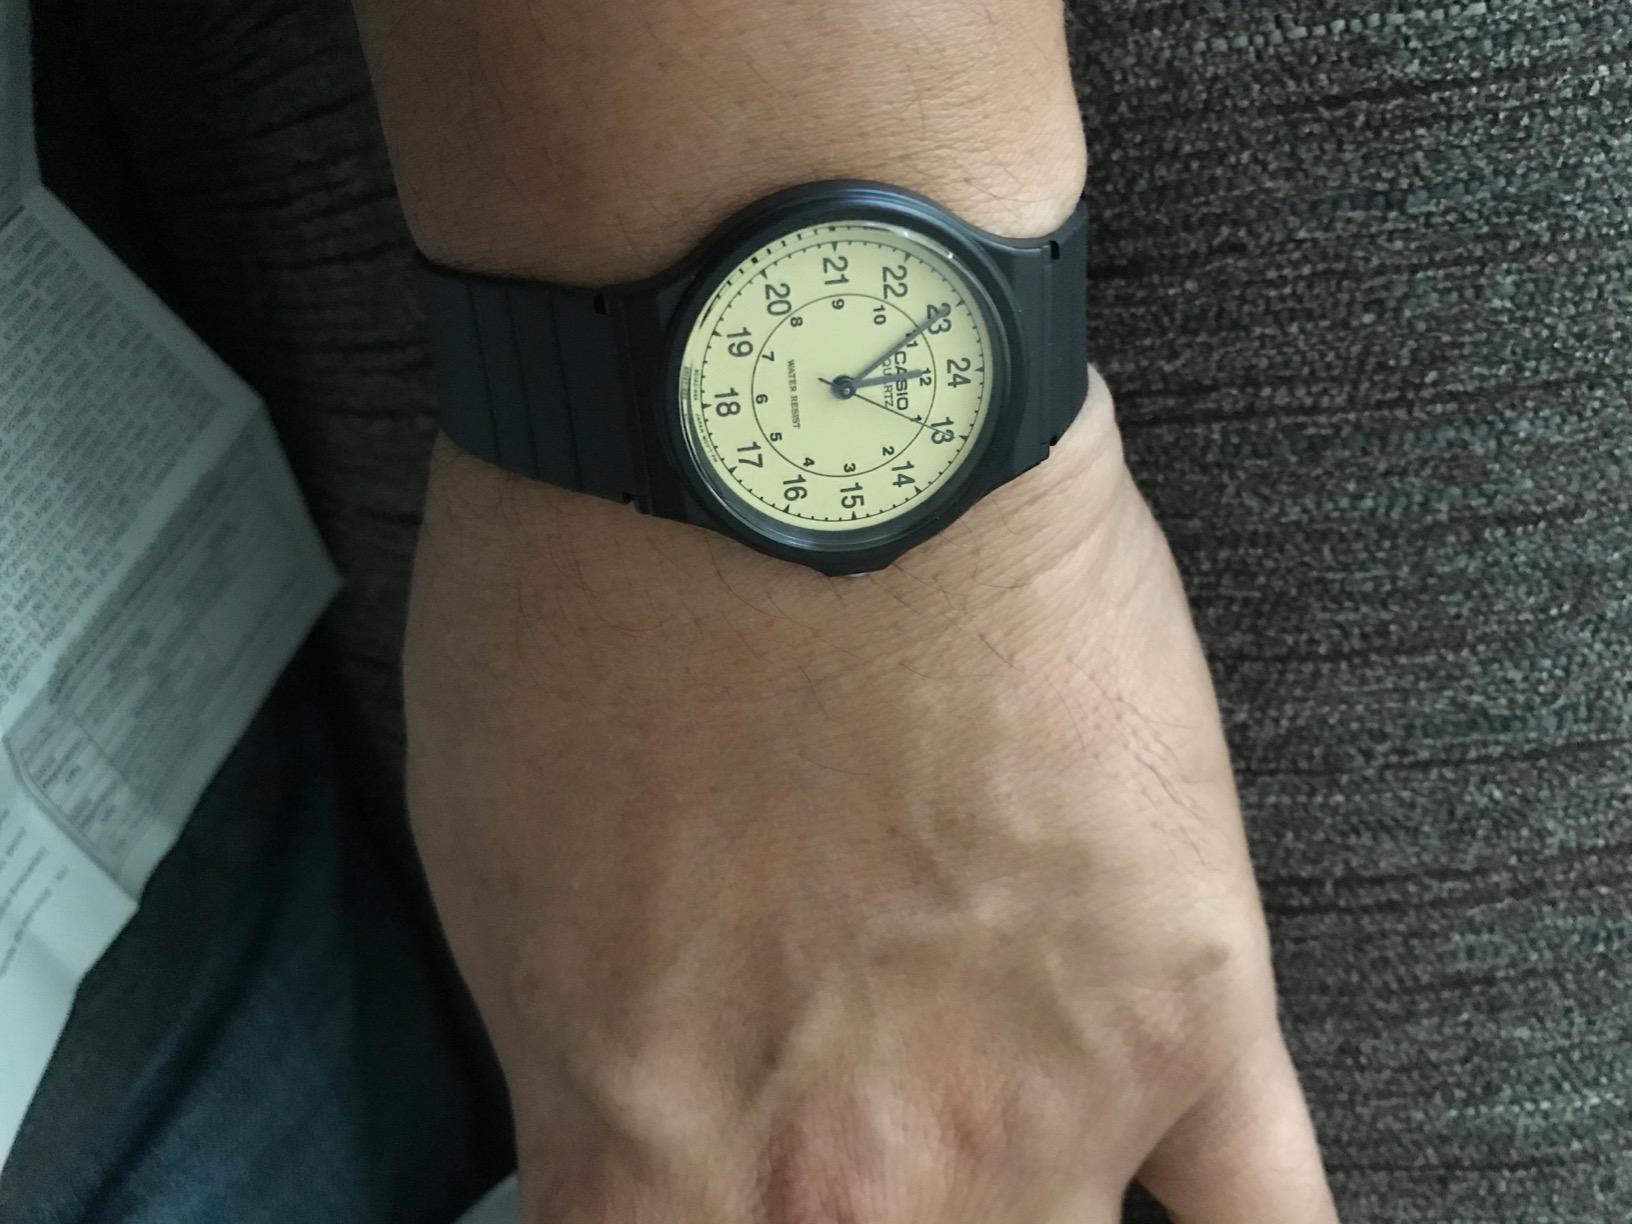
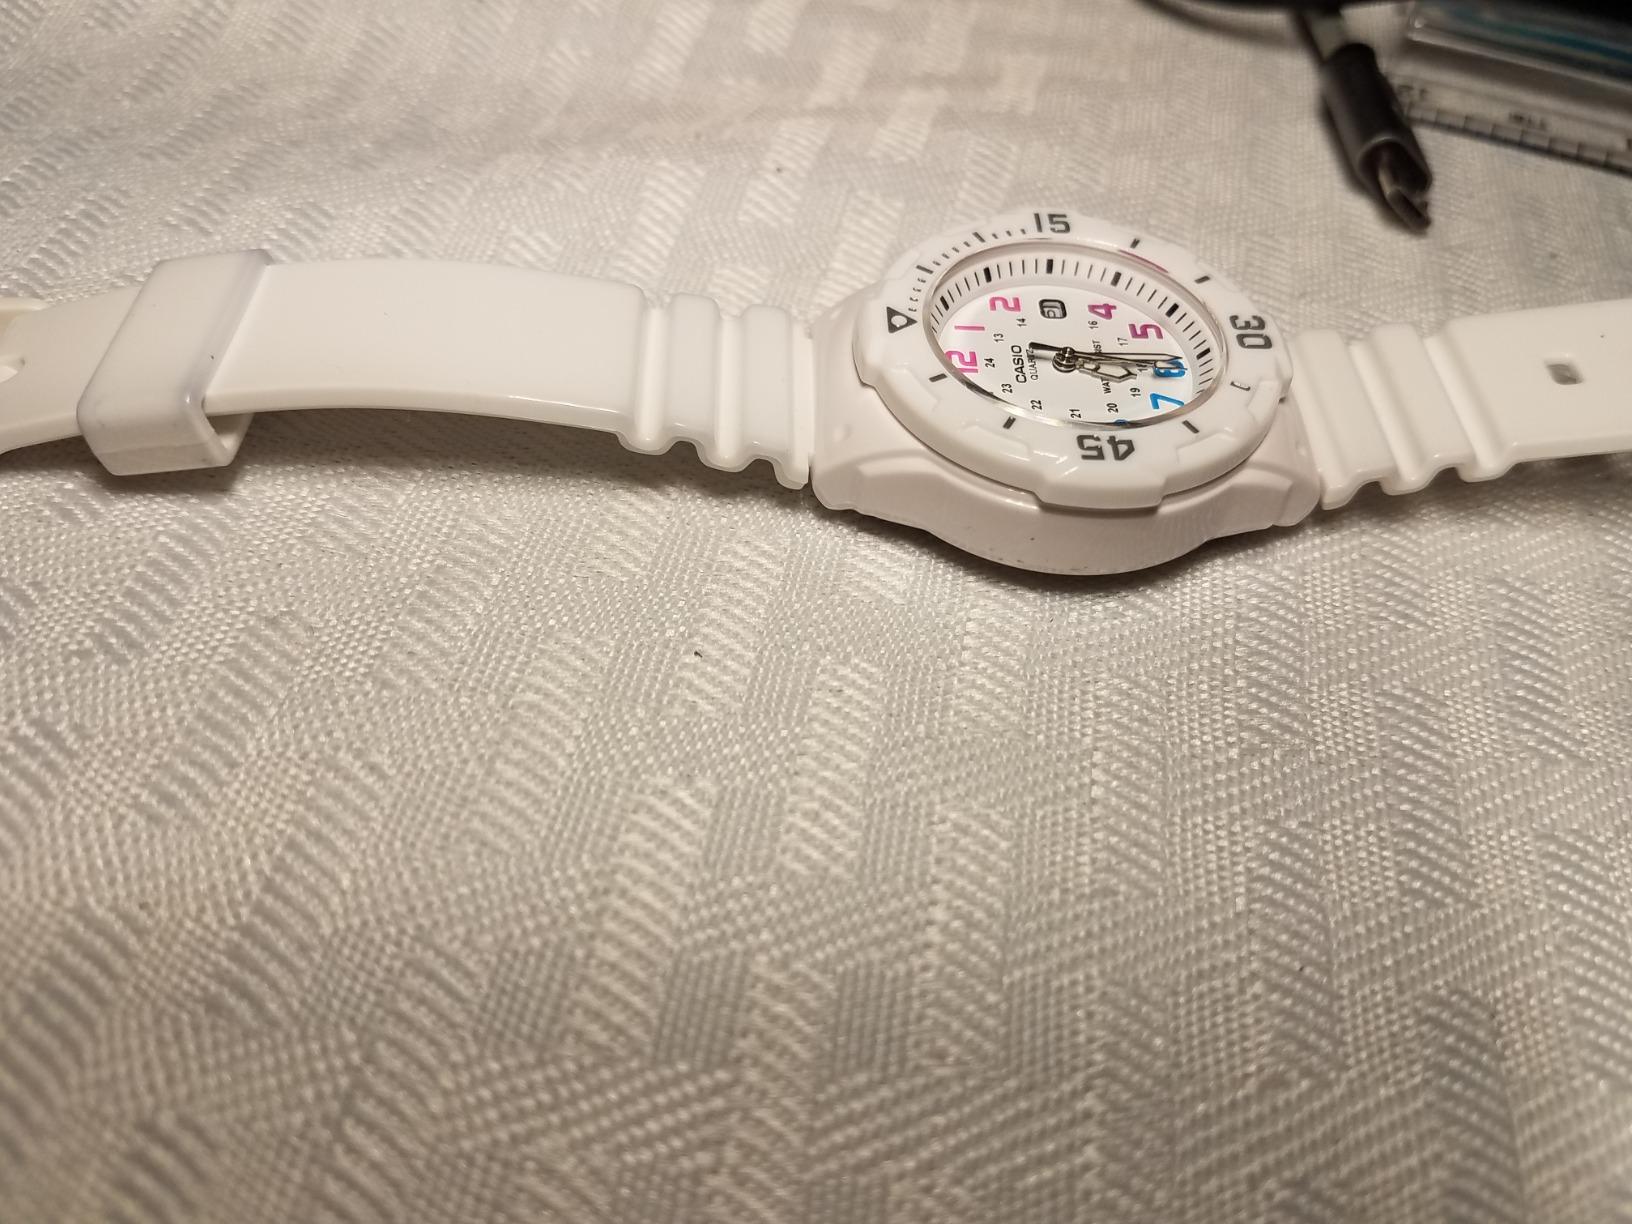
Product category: accessories_watch
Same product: no